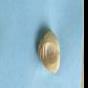
Maize quality: Good